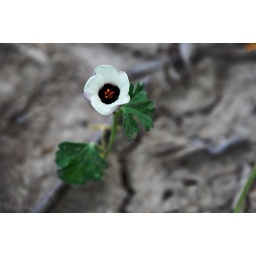
This little flower was trying to grow underneath all the tall sunflowers in the field by Saline.Determination. :)